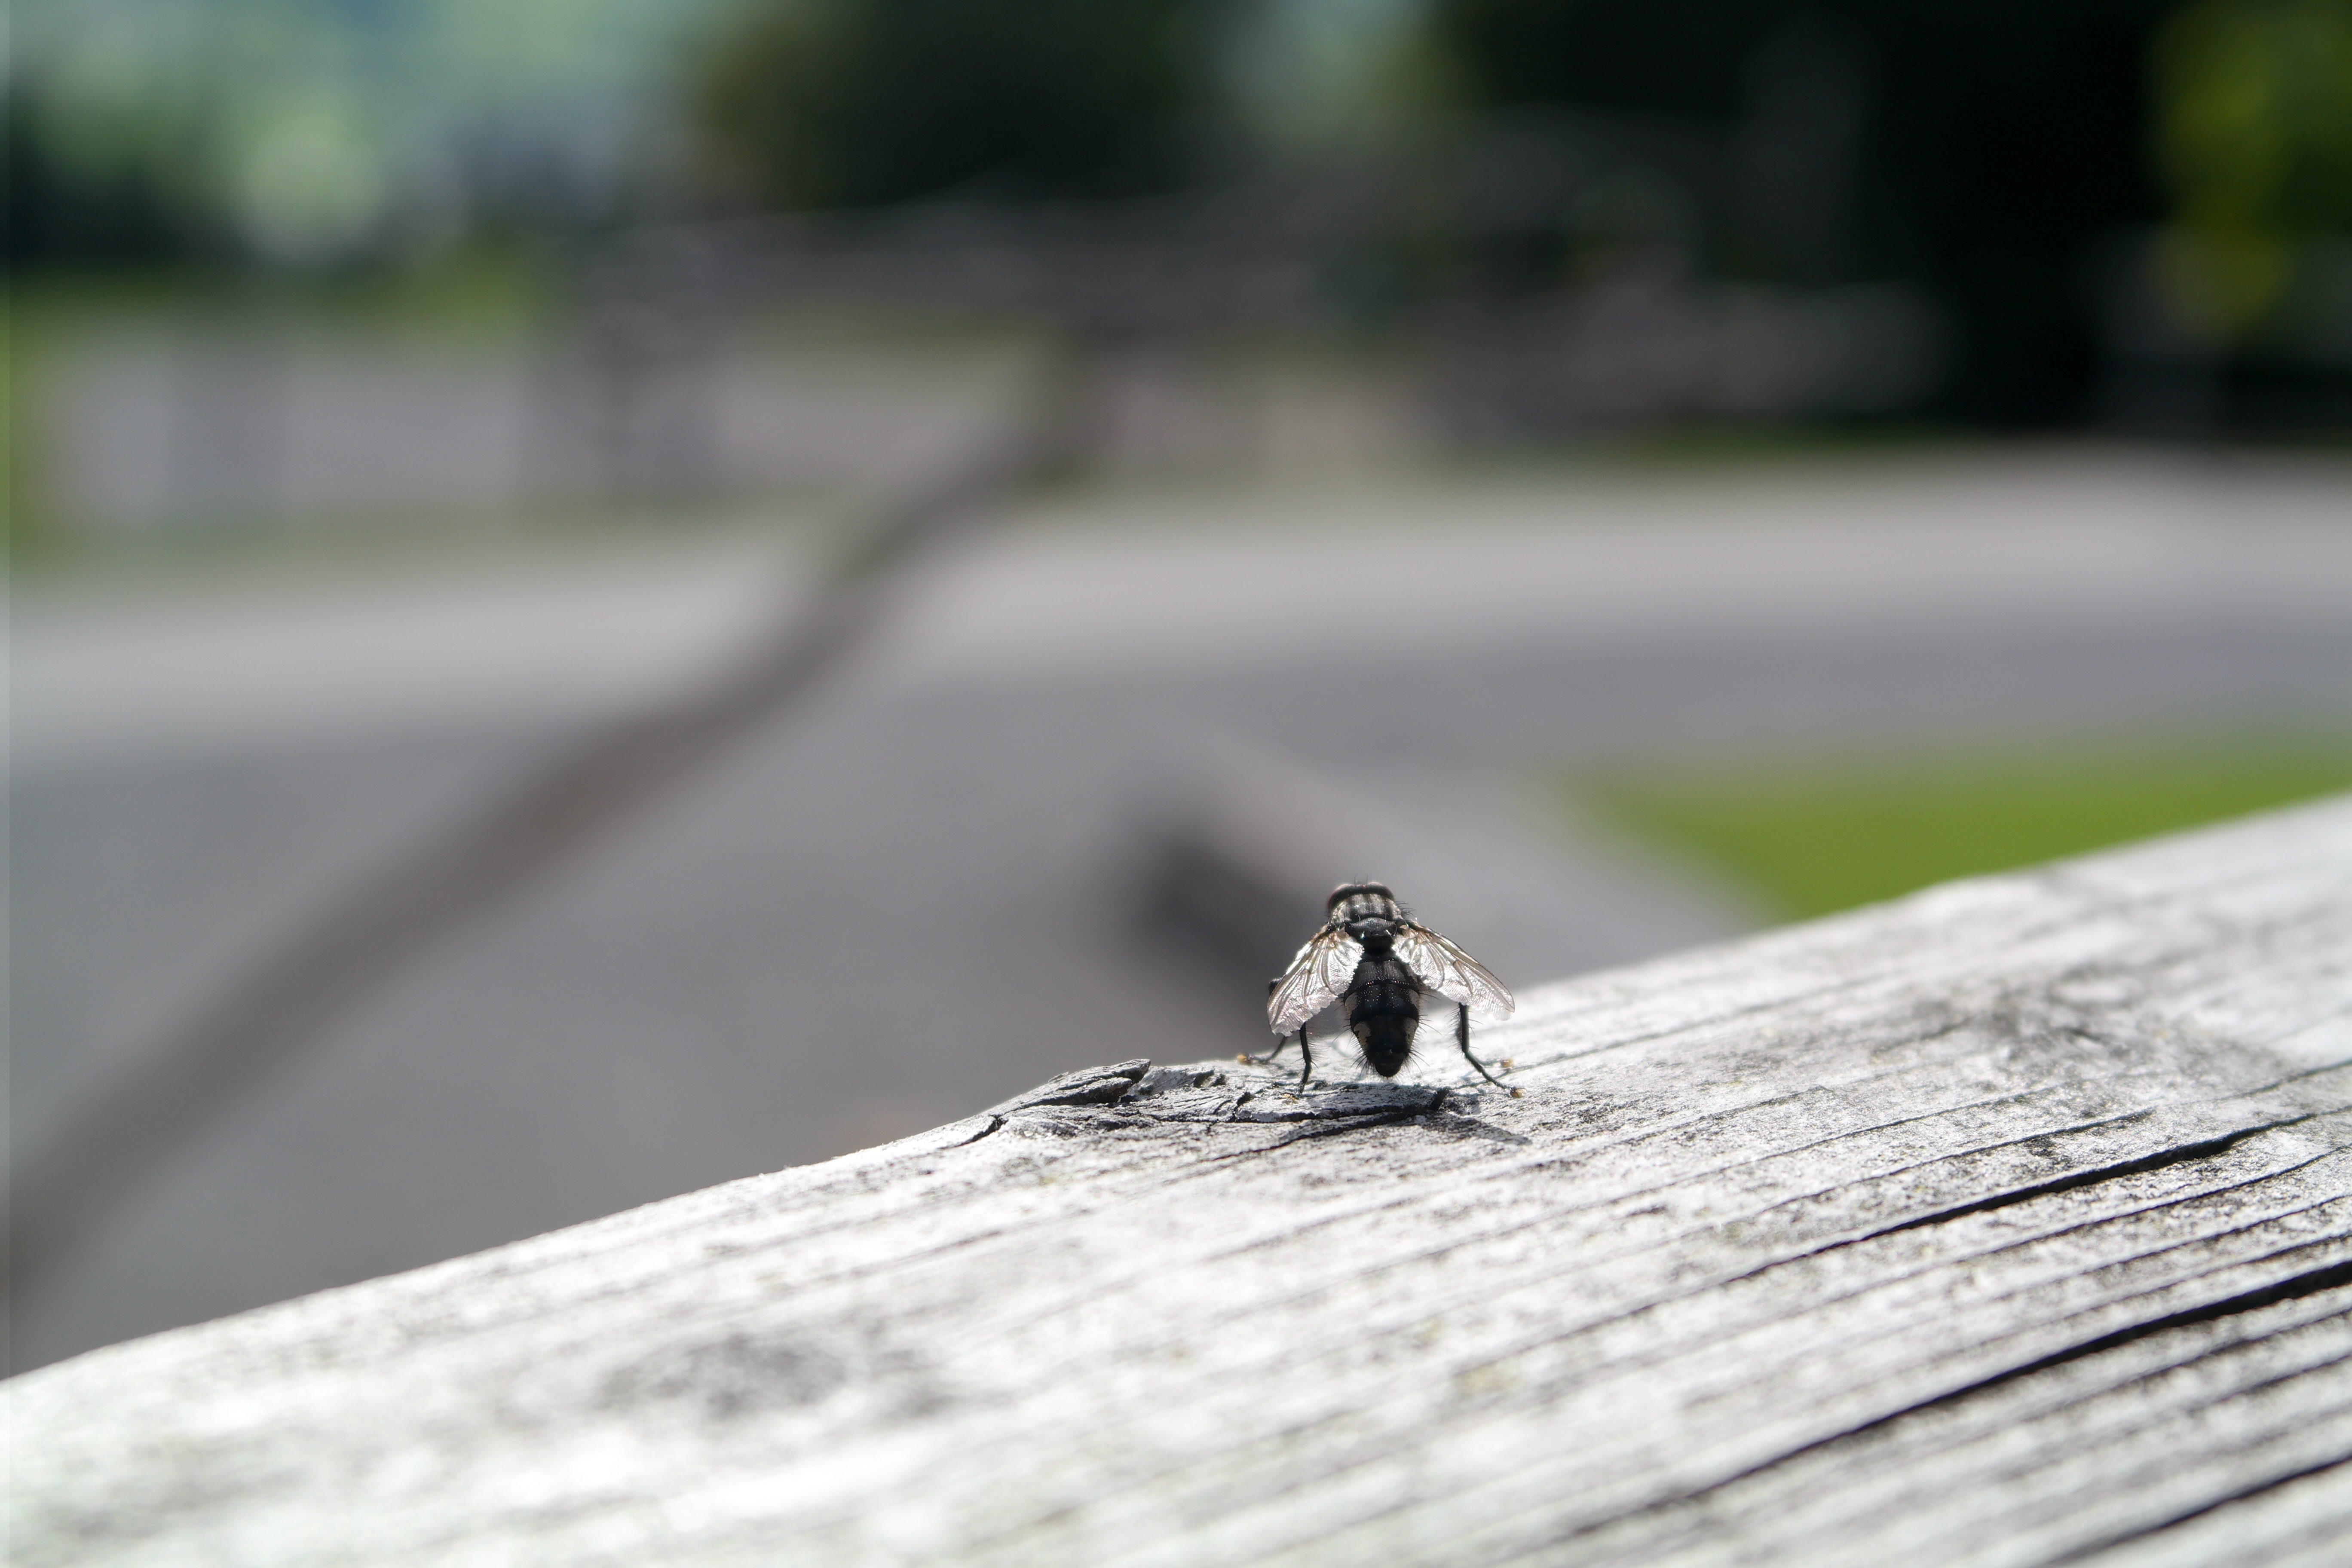
nature, bird, wing, wood, fly, insect, close up, wooden beams, perching bird